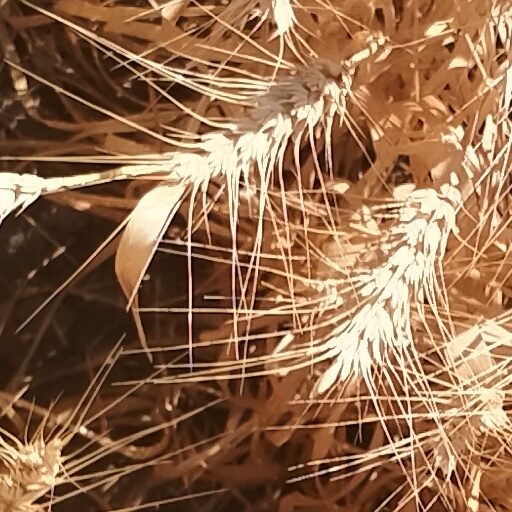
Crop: wheat